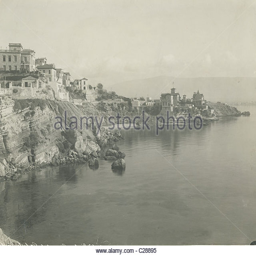
a city built on cliffs along the shores